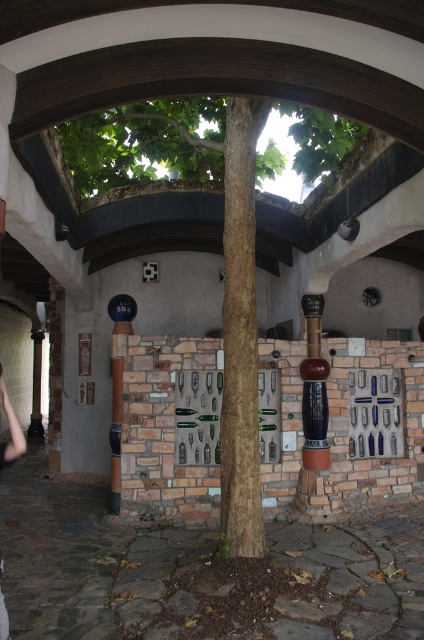
Question: Which object is the closest to the skinny jeans at lower left? Choose among these: (A) green leafy tree at center (B) shiny dark wood pillar at center
Answer: B